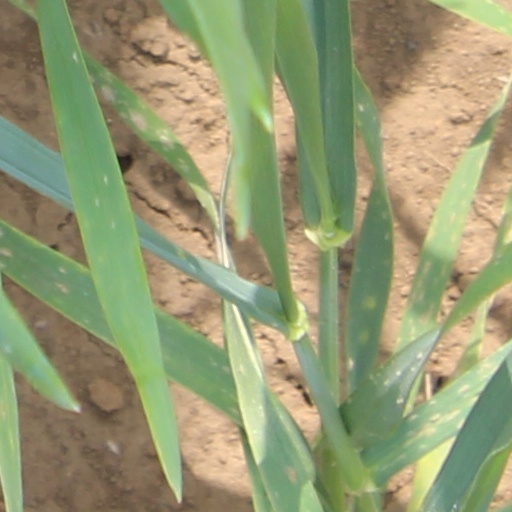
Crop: wheat